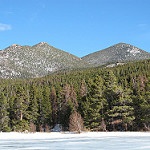
Label: mountain